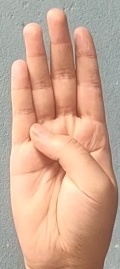
ASL sign: B